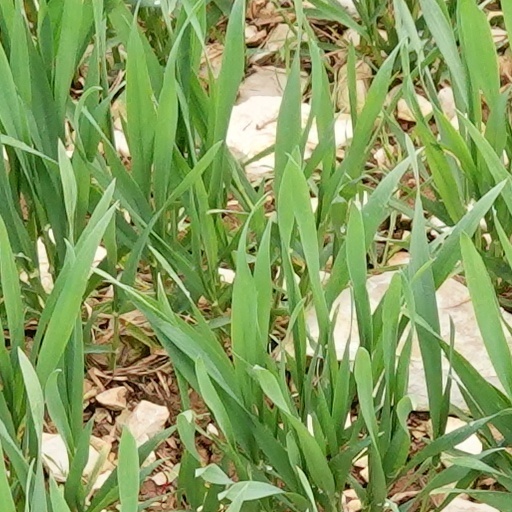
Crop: wheat